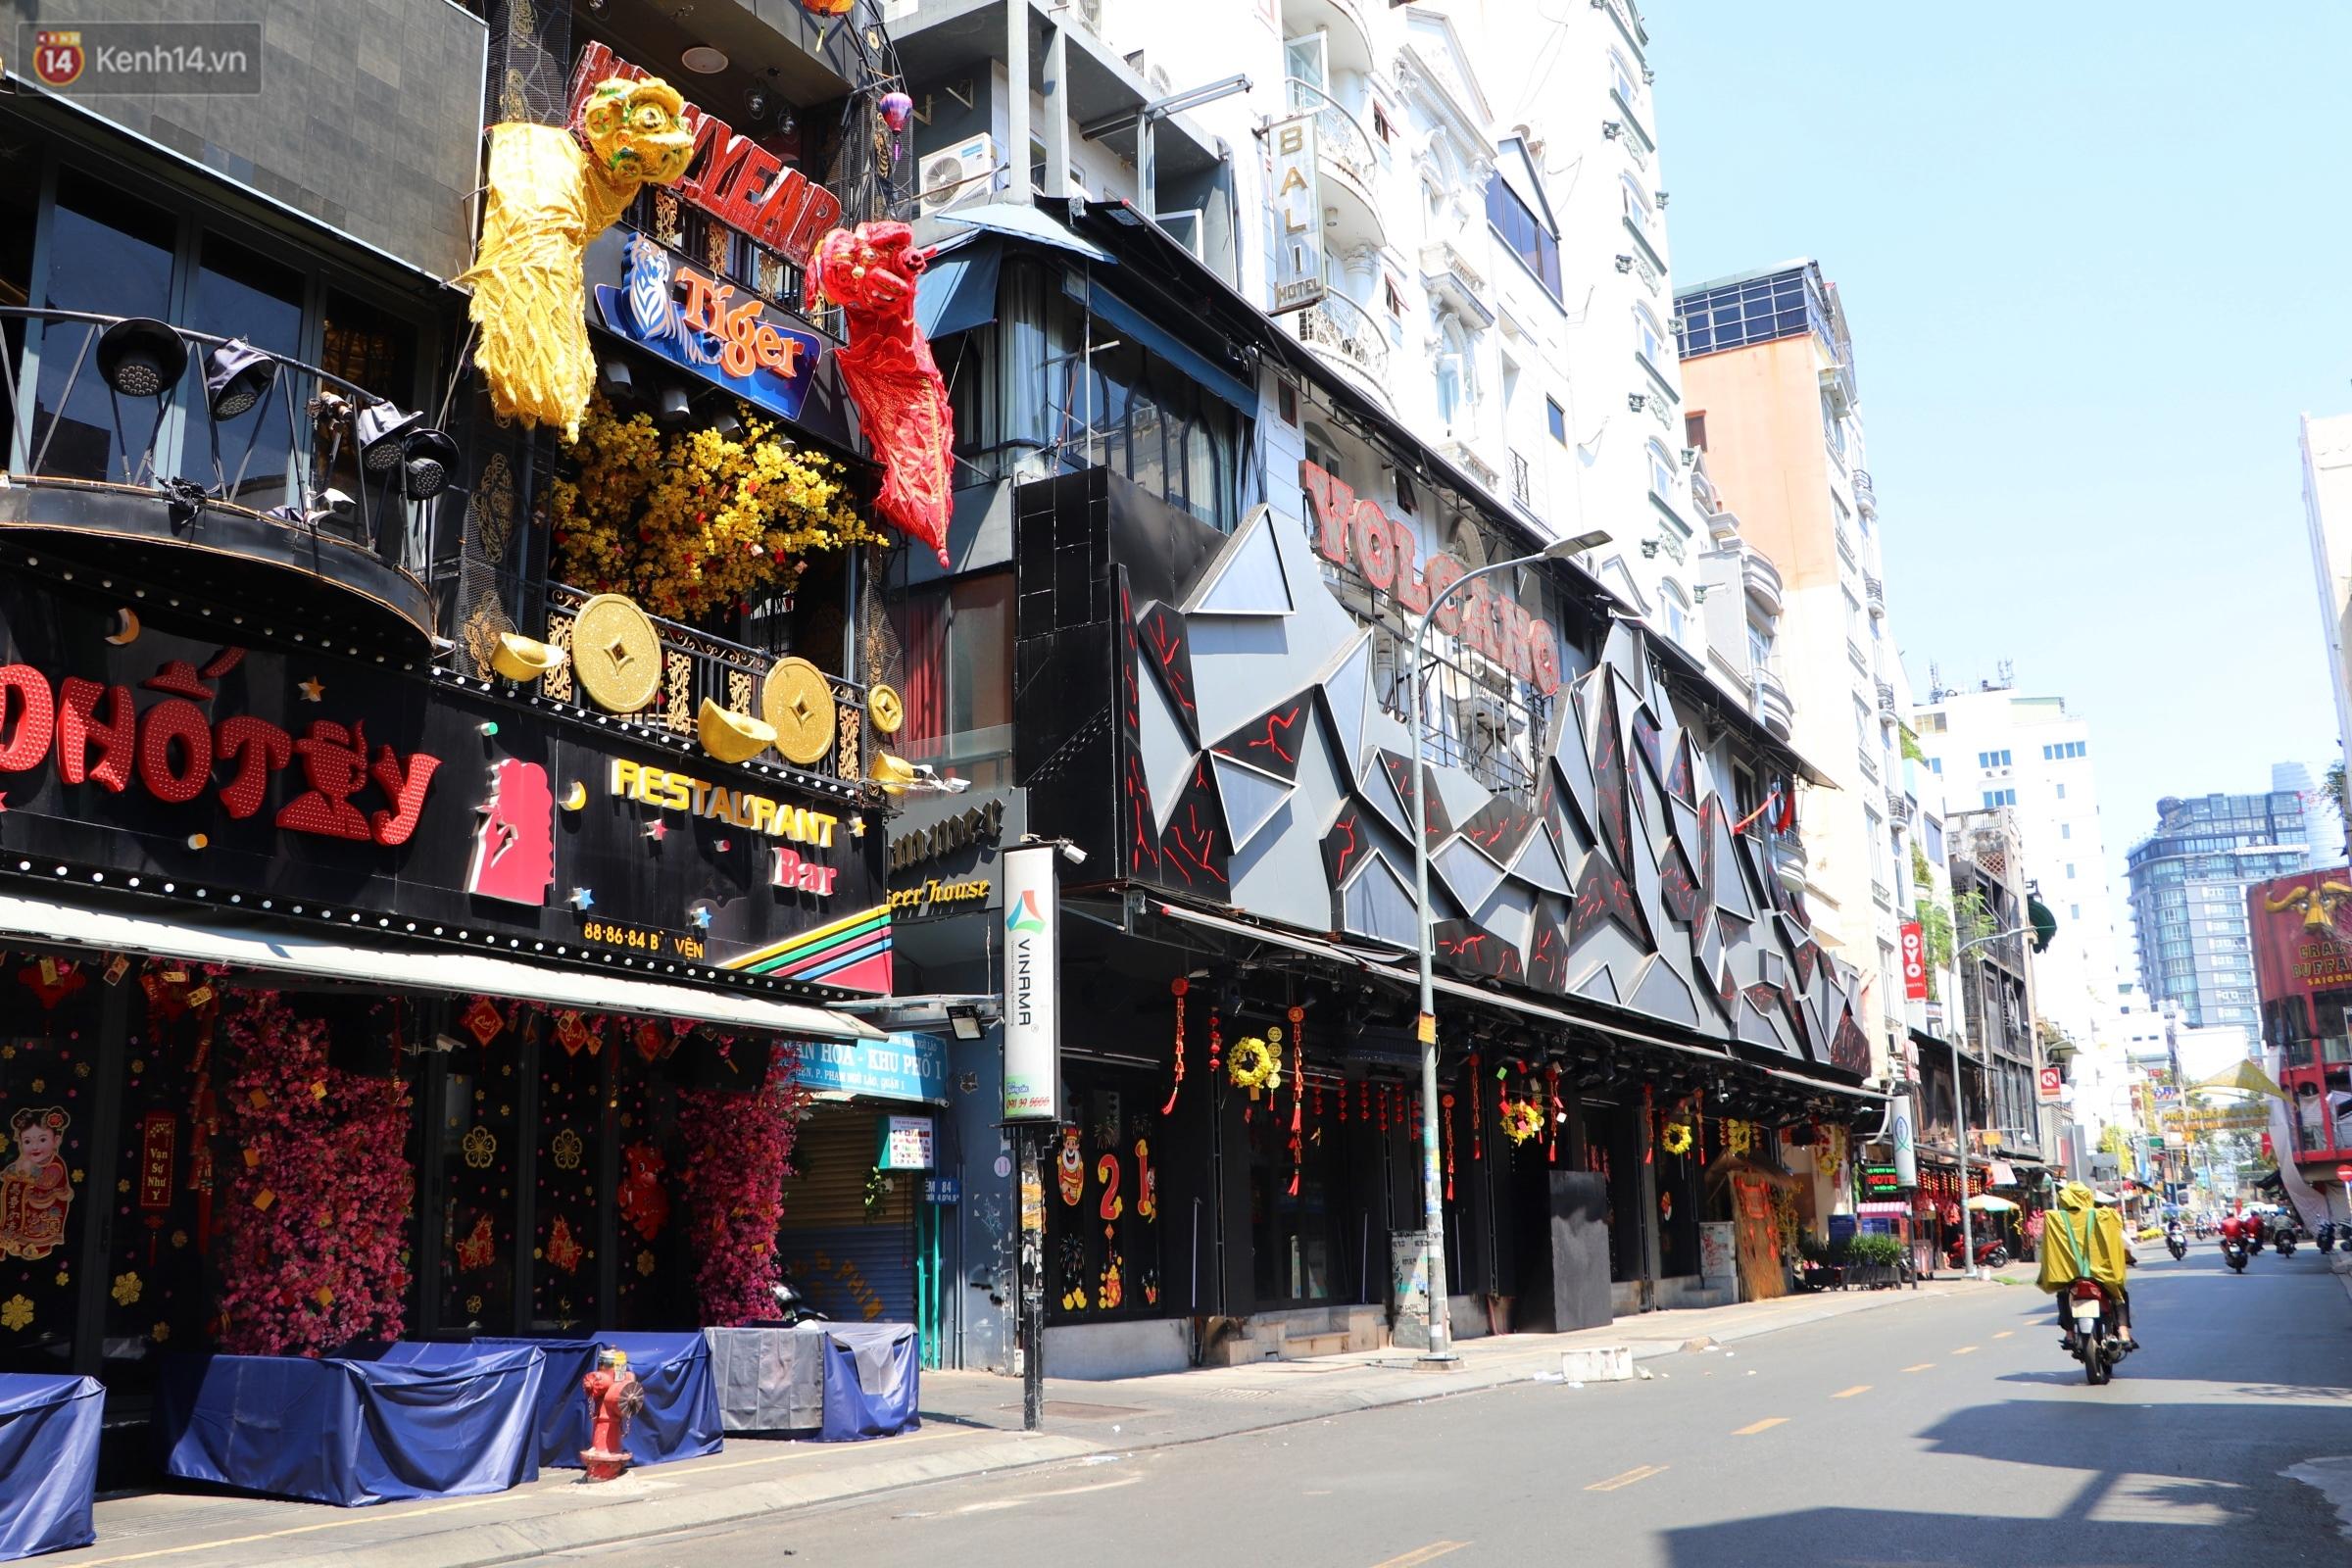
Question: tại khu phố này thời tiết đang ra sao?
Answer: tại khu phố này trời đang nắng